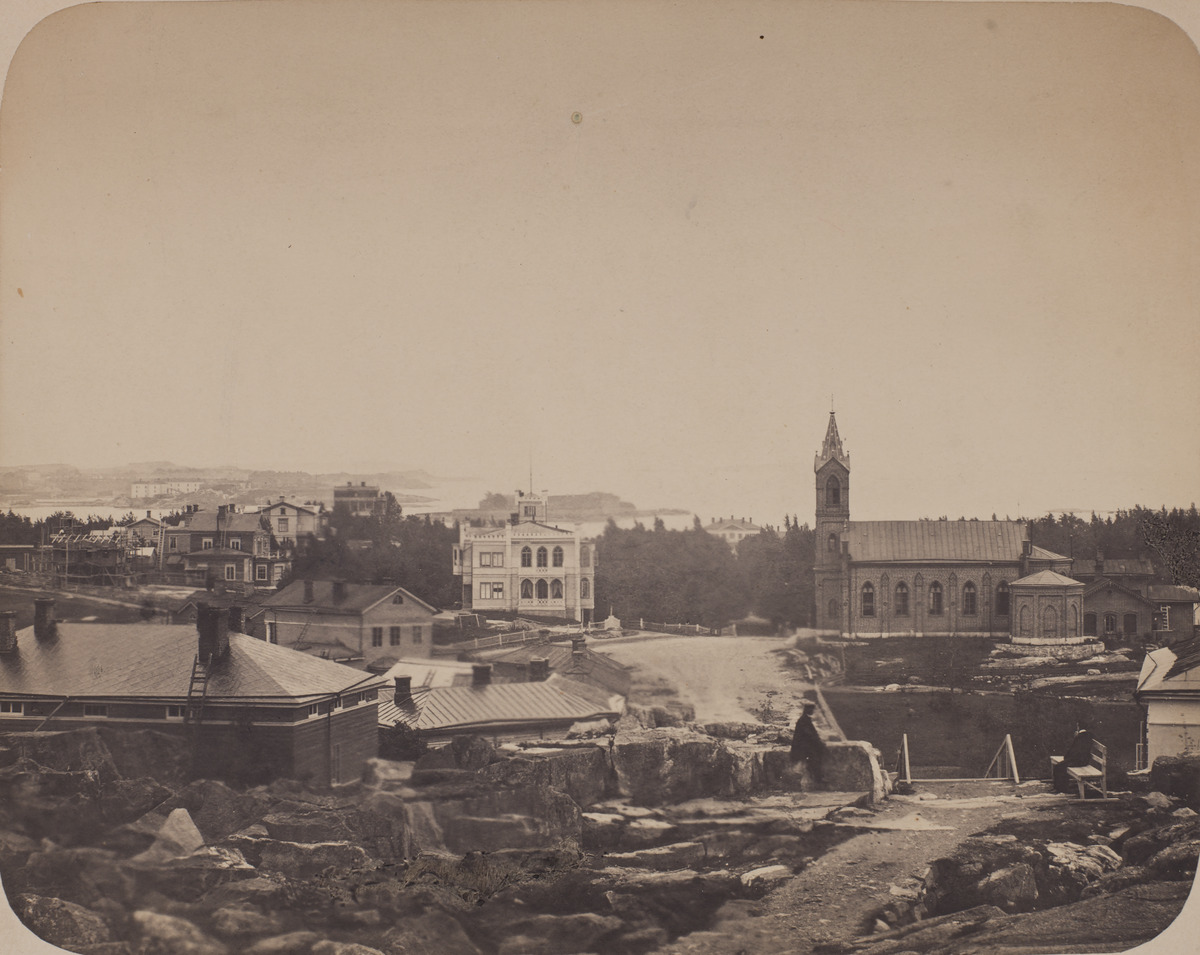
Roomalaiskatolinen Pyhän Henrikin katedraali, nykyinen osoite Pyhän Henrikin aukio 1 (Puistokatu 1), ja Spåren huvila, nykyinen osoite Itäinen
Puistotie 1,  ja muita puurakennuksia
sisällön kuvaus: Roomalaiskatolinen Pyhän Henrikin katedraali, nykyinen osoite Pyhän Henrikin aukio 1 (Puistokatu 1), ja Spåren huvila, nykyinen osoite Itäinen

Puistotie 1,  ja muita puurakennuksia. Taustalla Suomenlinna ja Särkkä.

Kuvan alle pohjustuspahviin liimattu tekstilappu "Spåres villa och kath. kyrkan från Observatoriibergen". mustavalkoinen
Kuvaaja: Hårdh, C.A., valokuvaaja
Ajankohta: kuvausaika 1870 mahd
Paikka: Suomi, Uusimaa, Helsinki, Ullanlinna Helsinki, Puistokatu 1
Aiheet: Pyhän Henrikin katedraaliseurakunta, kirkot, huvilat, puurakennukset, tiilirakennukset, kalliot, saaret, merivesi, miehet